Ontario Highway 401

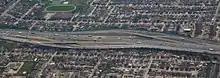
"The Basketweave", just east of the Highway 400 interchange, is a free-flowing crossover between the collector and express lanes.

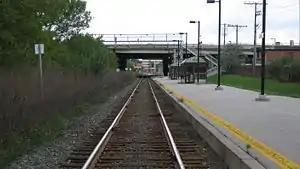
Oriole GO Station looking north at Highway 401.

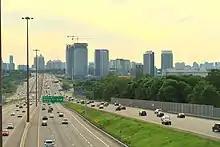
Highway 401 looking west from Don Mills Road overpass, with the Concord Park Place condo development and North York General Hospital in the background.

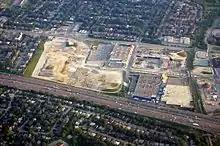
Highway 401 just west of Leslie Street

East of Highway 400 is a set of transfer ramps between the express and collectors lanes nicknamed "The Basketweave", as each direction has a pair of ramps that cross over and under each other.